Adoration of the Shepherds (Bronzino)

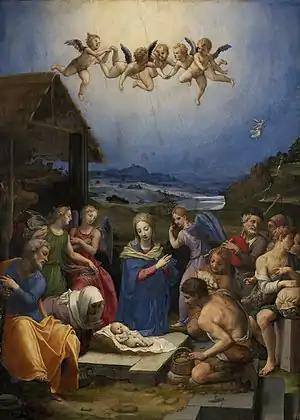
"Adoration of the Shepherds" (1539–1540) by Bronzino

Adoration of the Shepherds is an oil-on-poplar painting executed ca. 1539–1540 by the Italian Mannerist painter Bronzino, now in the Museum of Fine Arts in Budapest, Hungary.